Ekaterina Makarova

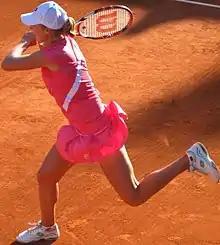
Makarova at the 2009 French Open

Makarova started the 2009 season at Sydney where she lost in the first round to third seed and eventual champion, Elena Dementieva. At the Australian Open, she was defeated in the second round by third seed, compatriot, and eventual finalist Dinara Safina.